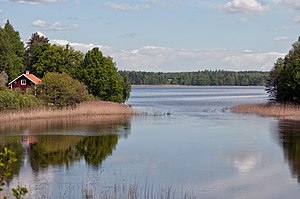
Långhalsen
Långhalsen ved Mälsundet
Långhalsen er en sø i den sydlige del af det svenske landskap Södermanland, og har forbindelse med kommunerne Nyköping, Katrineholm og Flen. Søen har et areal på 34 km², og ligger 19 meter over havet. Søen er som navnet antyder lang of smal. på de fleste steder ca. en kilometer bred, og ingen steder mere end tre kilometer bred. Långhalsen afvandes af Nyköpingsån. Største by ved søen er Vrena.